Przasnysz

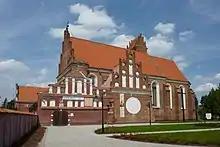
Gothic and Passionist Monastery

The oldest traces of settlement in the area of Przasnysz come from the turn of the Bronze and Iron Age (around 700 BC). In the 13th century in Przasnysz, on the , there was a market settlement. There was also a hunting court of the Mazovian princes, described by Henryk Sienkiewicz in "The Knights of the Cross". The name of the city according to folk sources comes from the miller Przaśnik, who hosted the stray hunting Duke Konrad I of Masovia and was then knighted with the surrounding lands.